The Carson City Kid

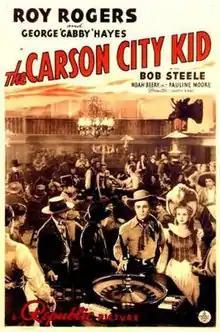
Theatrical release poster

The Carson City Kid is a 1940 American Western film directed by Joseph Kane starring Roy Rogers, George "Gabby" Hayes, and Bob Steele.